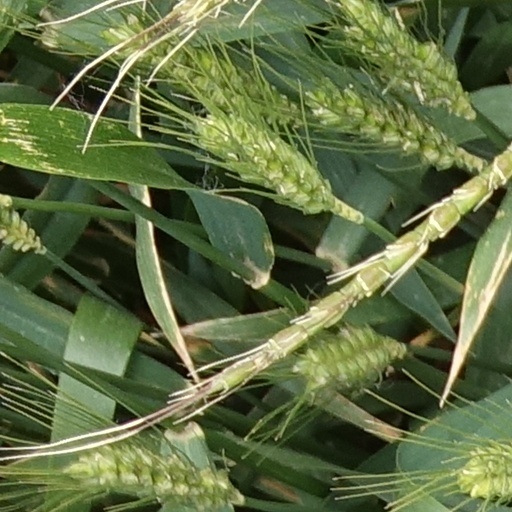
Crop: wheat